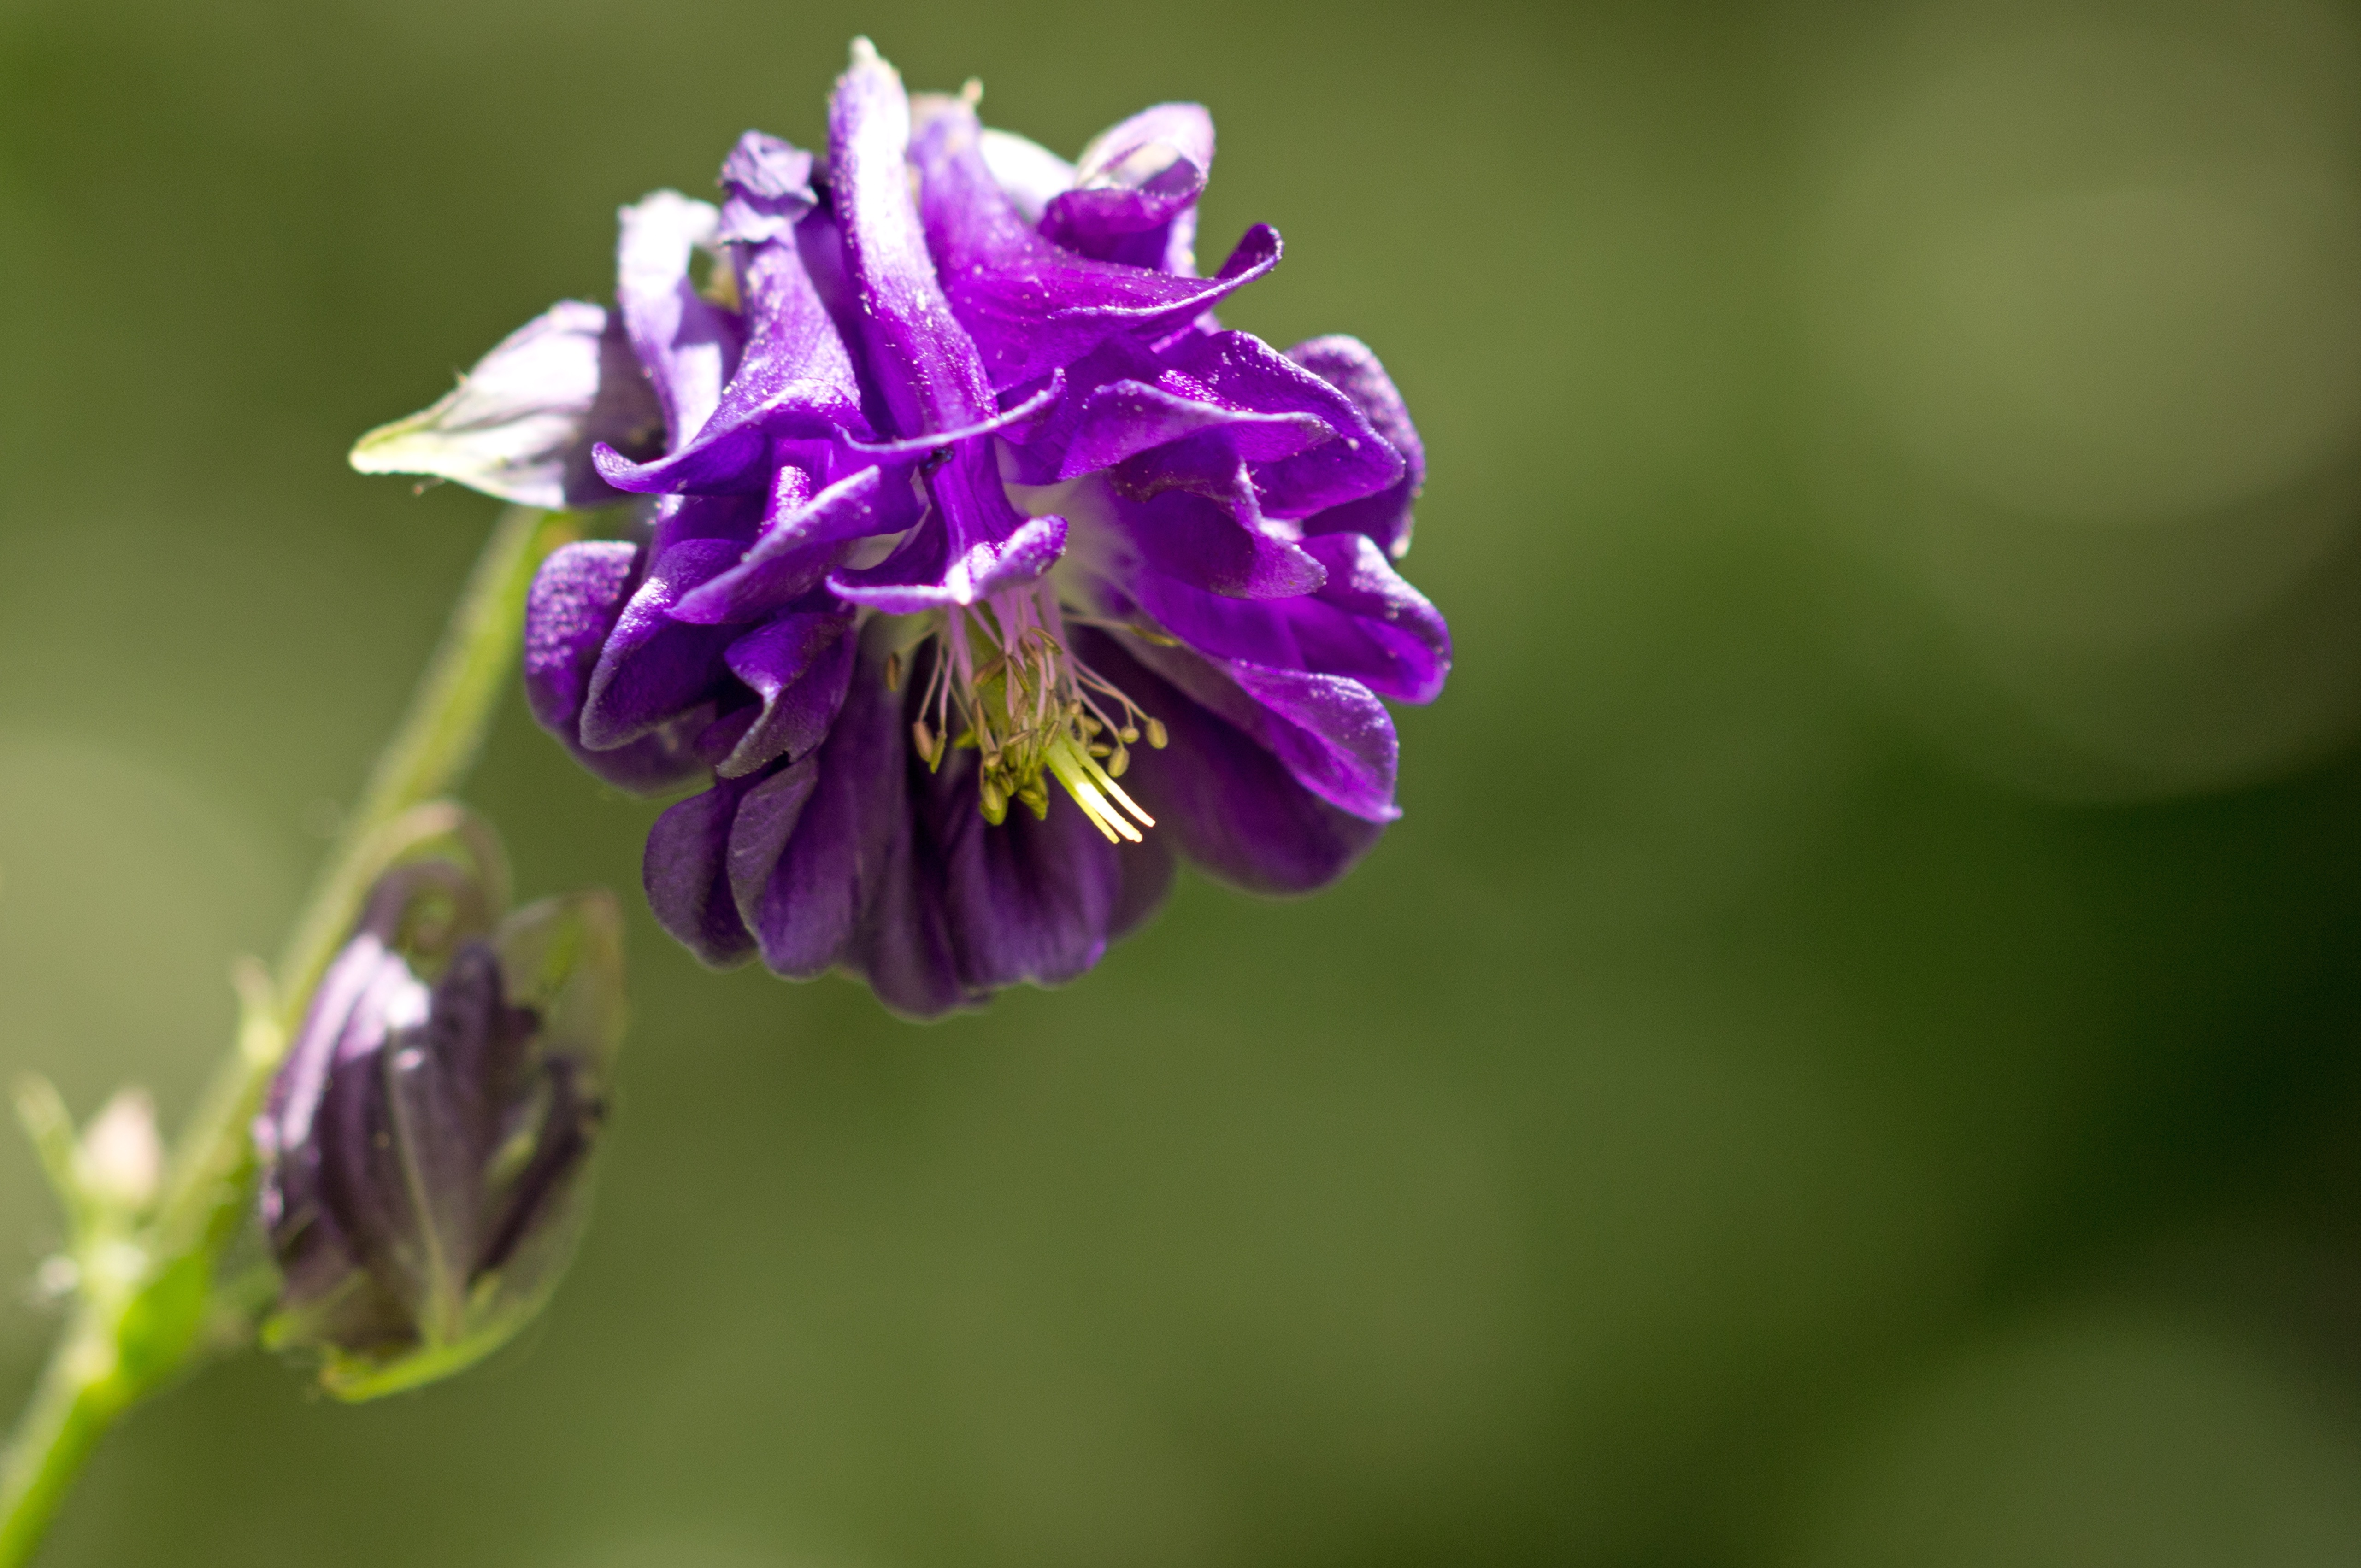
nature, blossom, plant, photography, flower, purple, petal, summer, botany, blooming, flora, wildflower, close up, macro photography, flowering plant, common columbine, aquilegia vulgaris, granny's bonnet, plant stem, land plant, granny's nightcap